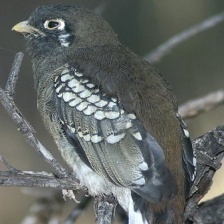
Species: ELEGANT TROGON
Scientific name: TROGON ELEGANS